Benjamin Smith House (New Bern, North Carolina)

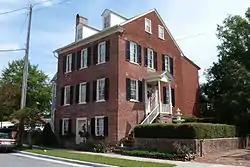

The Benjamin Smith House is a historic home located at New Bern, Craven County, North Carolina. It was built about 1790, and is a -story, brick side-hall plan dwelling with Georgian and Federal-style design elements.